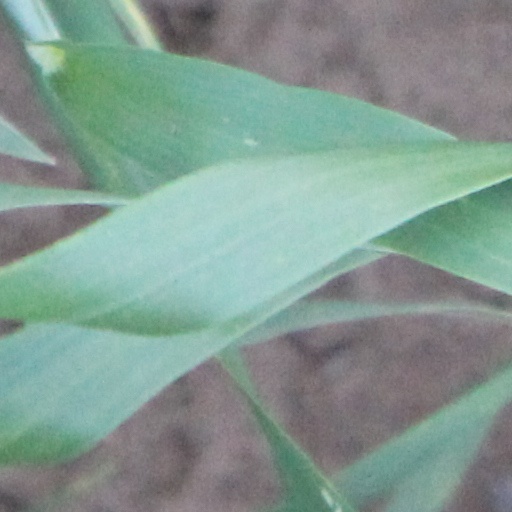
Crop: wheat